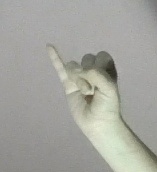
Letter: meem